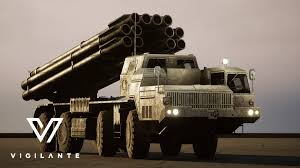
Label: BM-30